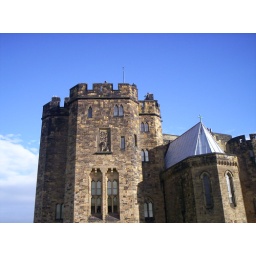
there's a lion in the wall